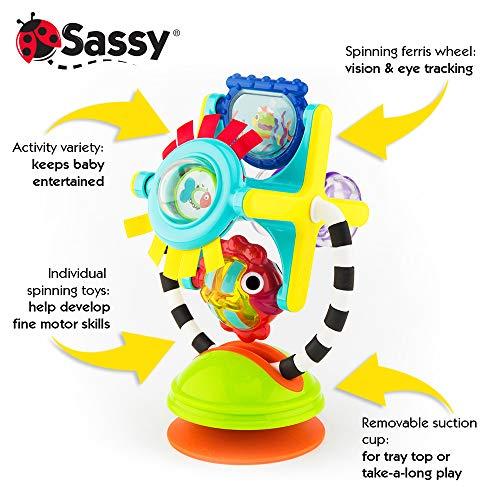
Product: Sassy Fishy Fascination Station 2-in-1 Suction Cup High Chair Toy | Developmental Tray Toy for Early Learning | for Ages 6 Months and Up
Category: Toys & Games | Baby & Toddler Toys
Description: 2-in-1 toy; use suctioned to a table or high chair tray, or remove base for floor play.
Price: $8.99